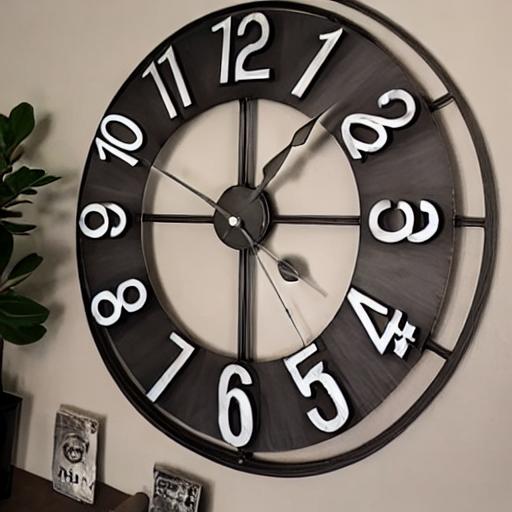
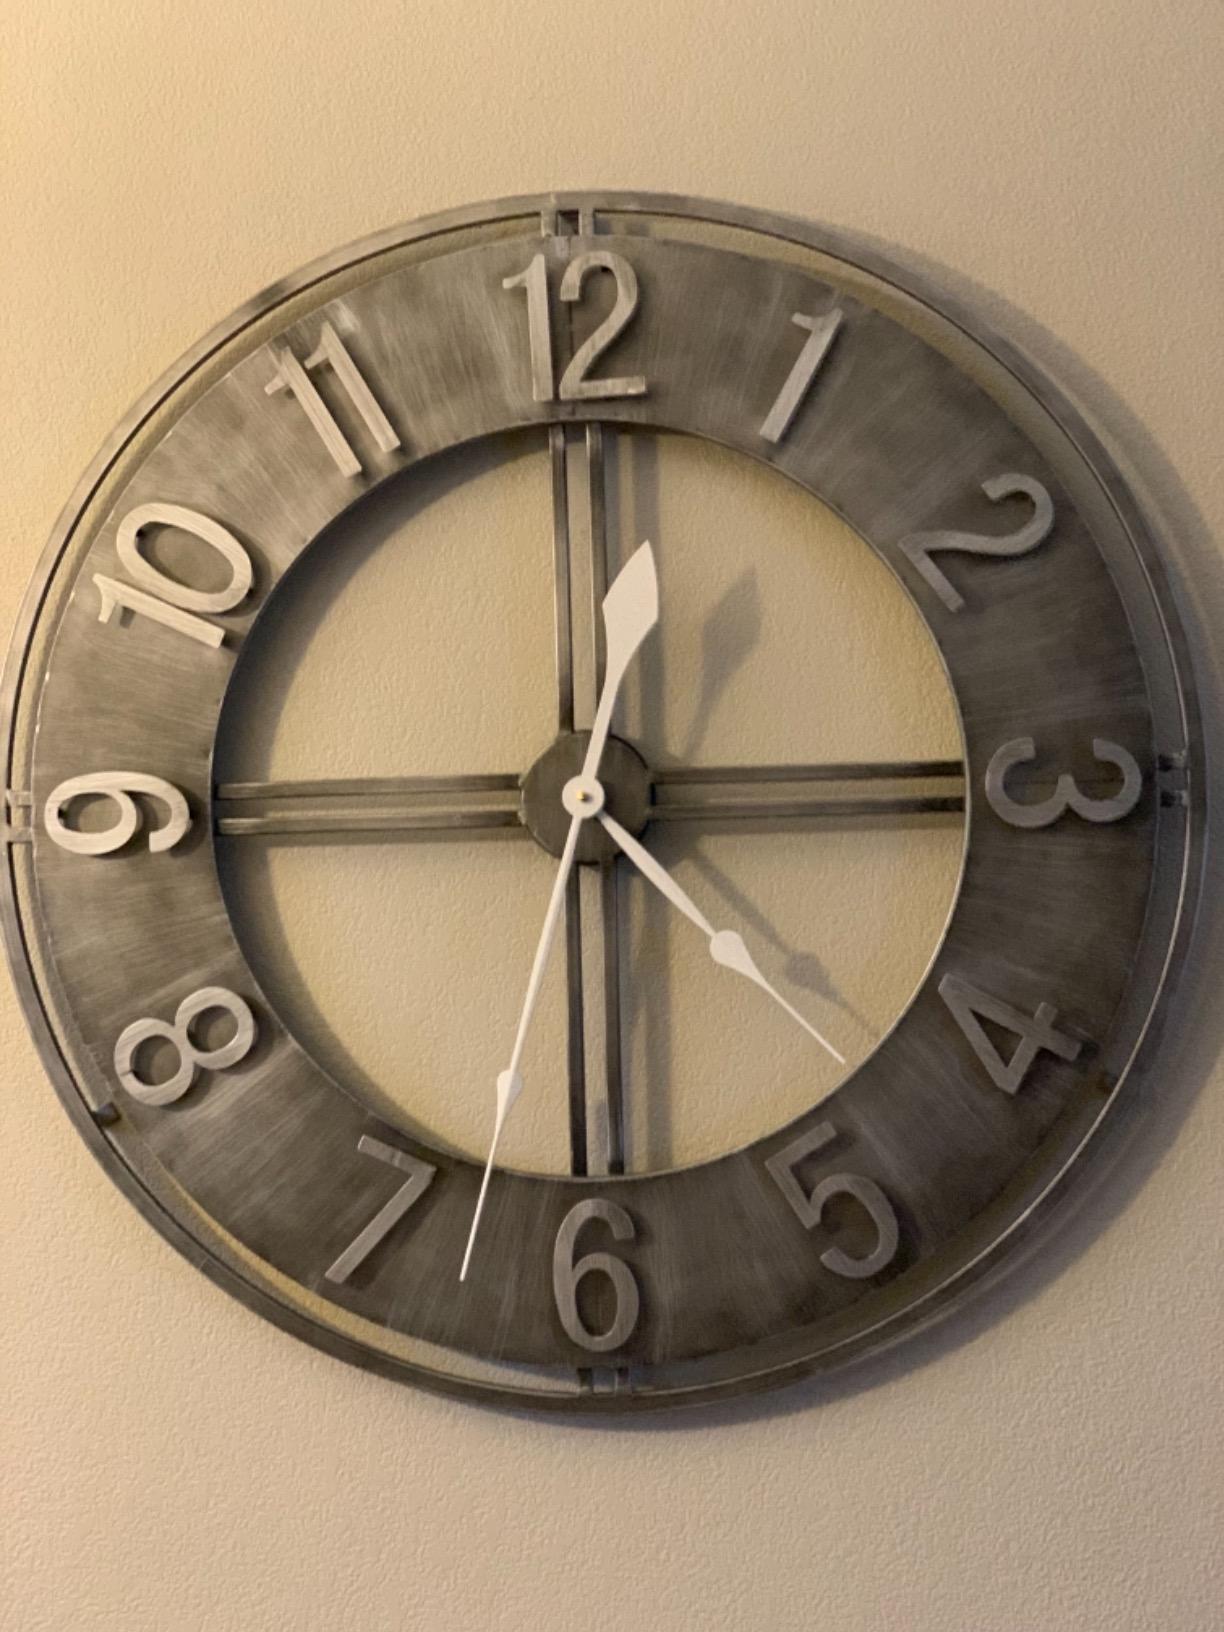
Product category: clock
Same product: no